The Elimination

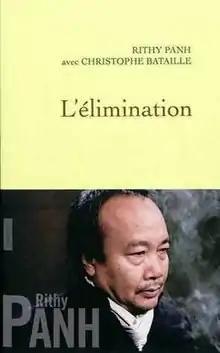
First edition

The Elimination is an autobiographical account of Rithy Panh's survival during the Pol Pot regime. It was co-written with novelist Christophe Bataille and published in 2011 by Grasset Publishing. This book is also an essay and report that documents the one-on-one conversations between Rithy Panh and Duch, a former Khmer Rouge officer. To better represent the Khmer Rouge regime and to further influence the reader's mind, Rithy Pan juxtaposed his own personal story with the interviews with Duch